Tijara

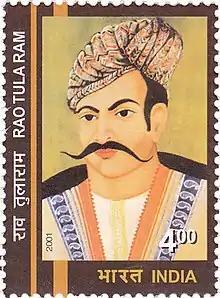
Raja Rao Tula Ram

An early mention of Tijara is found in the book, "Mirat ul Masaud", which relates how Saiyad Ibrahim Mashhadi Barah Hazari (died 421 AH / 1030 CE), teacher of Ghazi Saiyyad Salar Masud, and an officer of Sultan Mahmud of Ghazni, in A.H. 420 (1030 CE) attacked Dhundgarh near Rewari, the Raja of which fled to his kinsman, Rao Tej Pal. The latter, in a night attack, killed Saiyad Ibrahim, but his disciple Ghazi Saiyyad Salar Masud compelled Tej Pal to flee to Tijara, where three relatives of Salar were killed in battle.